Los Angeles Railway

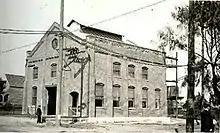
A standard LARy Substation - this is the Soto substation in 1913

Sherman and Clark’s original 1891 plant at the company’s Central Avenue and Wilde Street facility generated direct current by utilizing five pairs of two oil-fired Sterling boilers to power a variety of steam engines, which in turn drove several 550-volt generators which generated 5,000 horsepower (hp). In August, 1902, a second power plant was built as part of the expansion of the Central Avenue facility, which then encompassed a large property at Sixth and Central (later called Division One). This new steam power station adjoined the 1891 power station, and was also capable of generating 5000 hp.